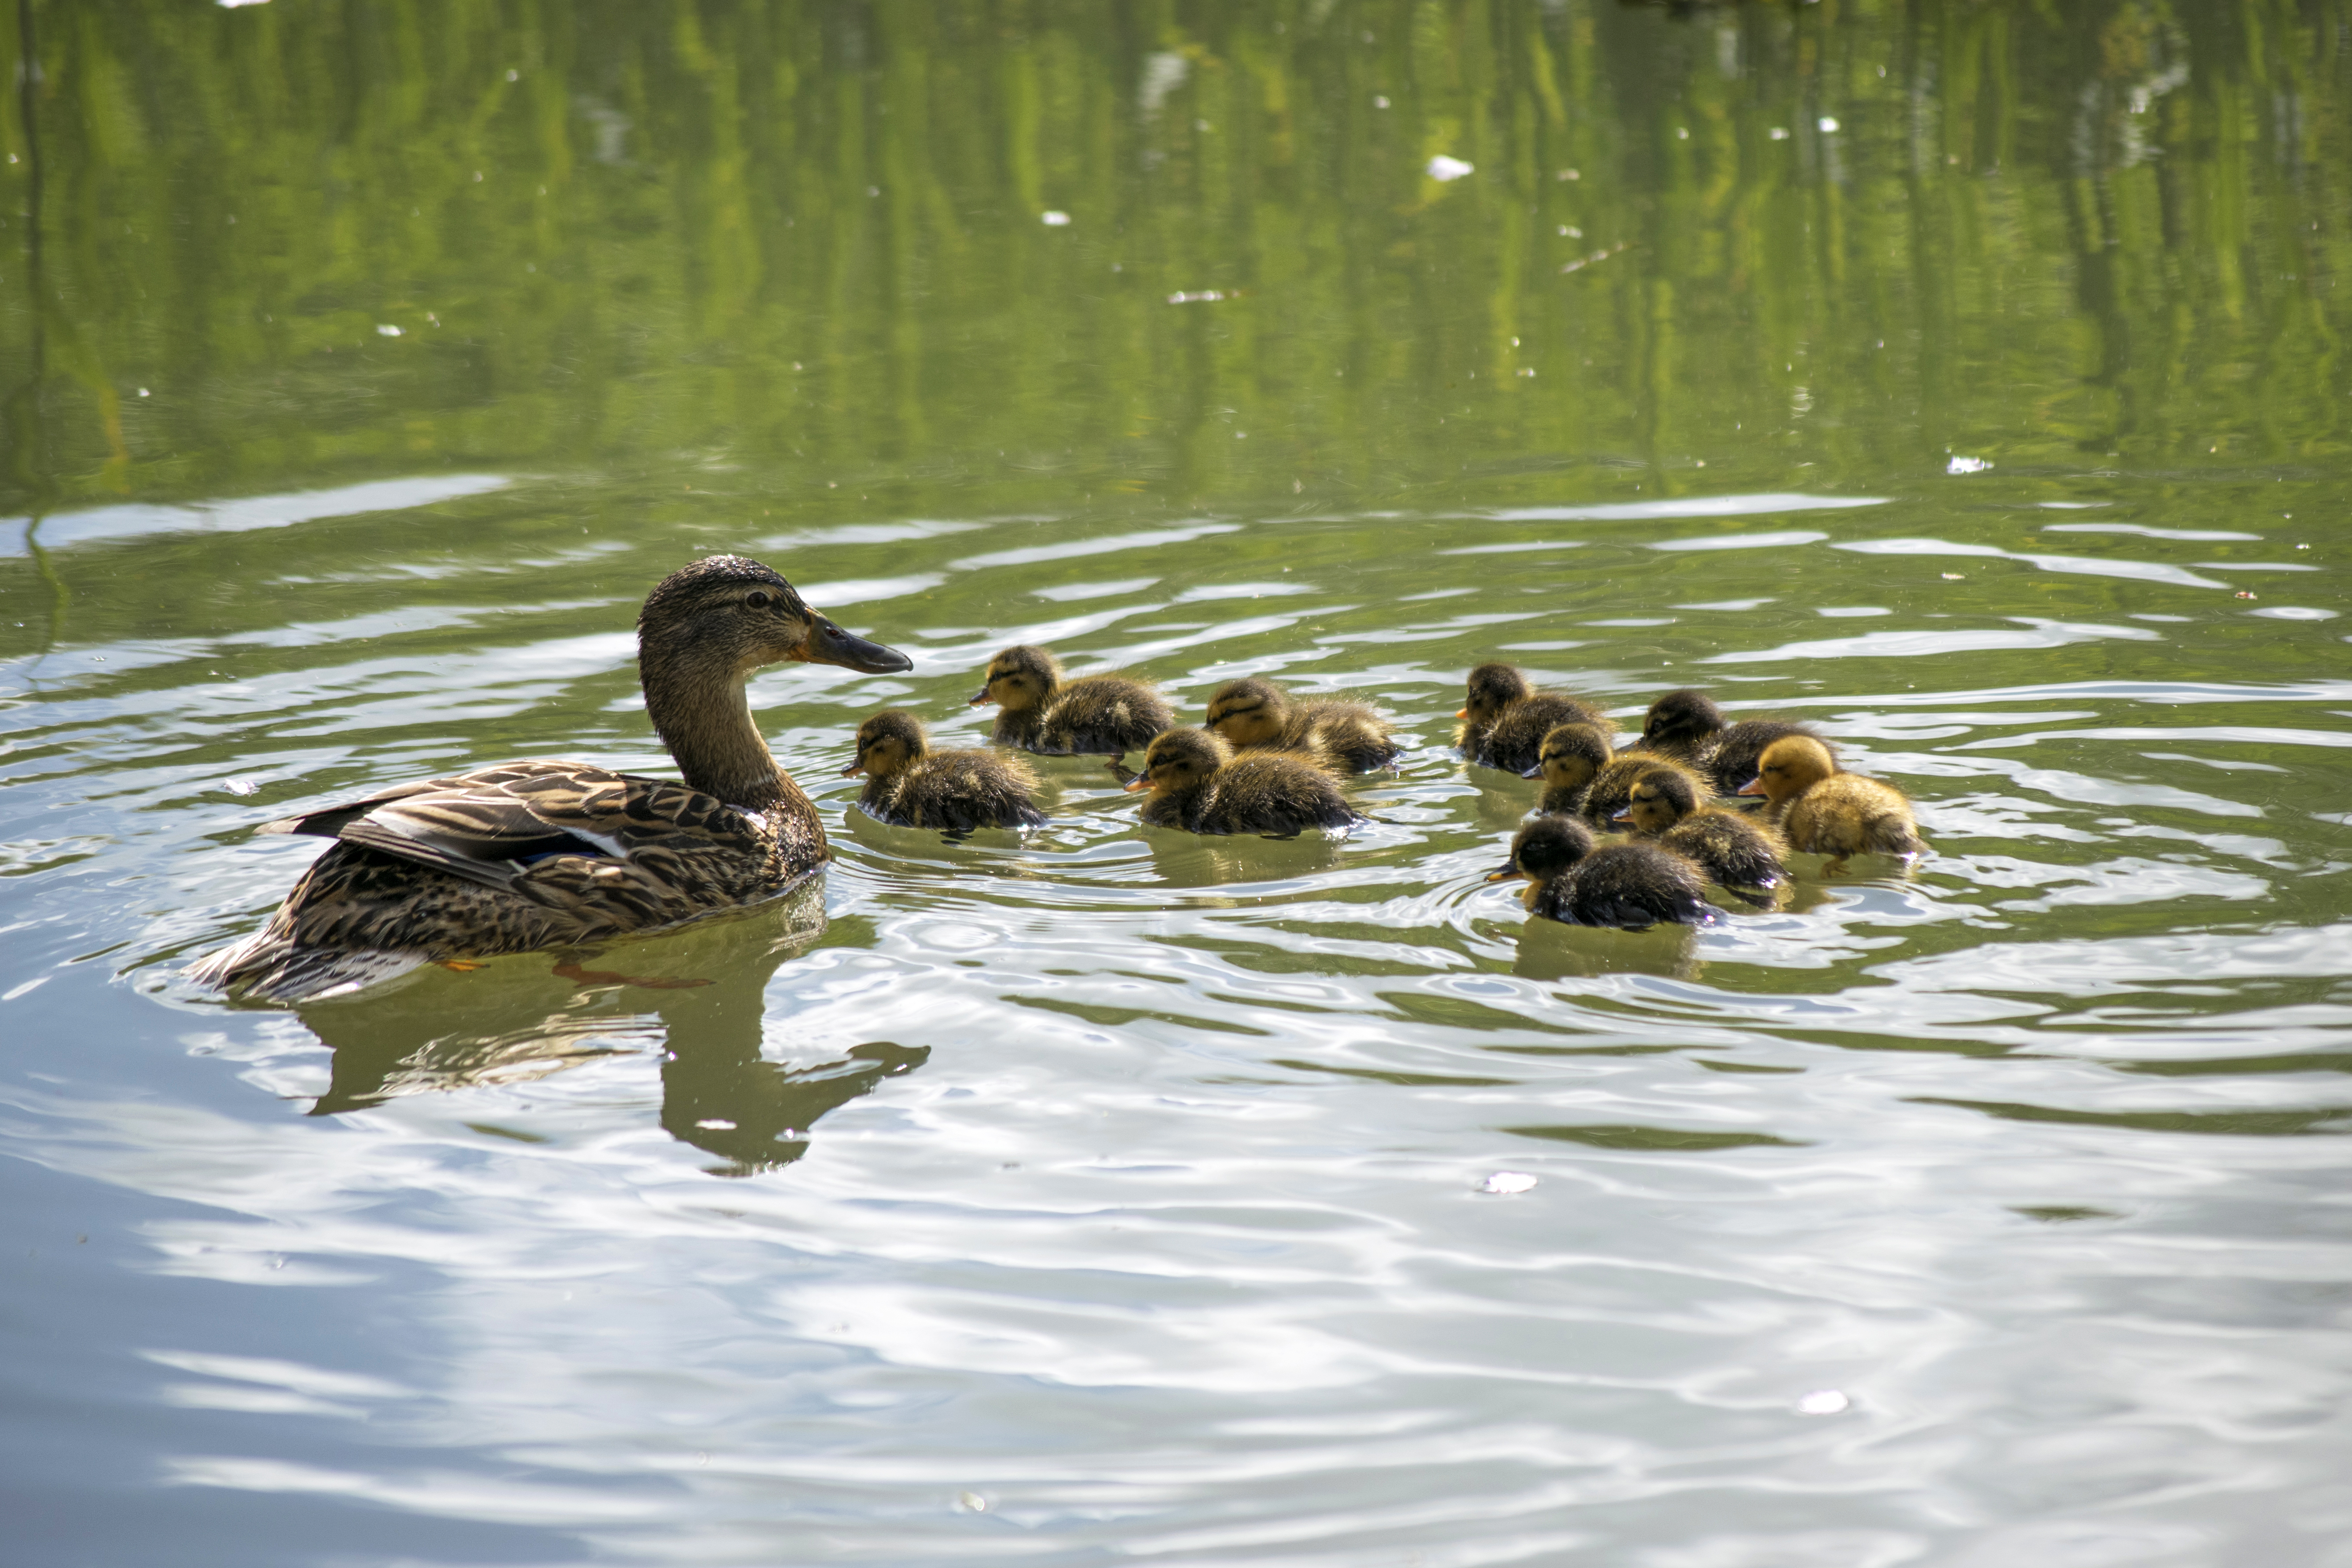
water, nature, outdoor, bird, animal, wildlife, reflection, beak, nikon, fauna, nederland, netherlands, aquaticbird, duck, outdoorphotography, duckling, vertebrate, waterfowl, water bird, mallard, ducklings, padagudaloma, natuurfotografie, naturephotographer, nederlandinfotos, sloot, kuikens, eend, pullen, ducks geese and swans